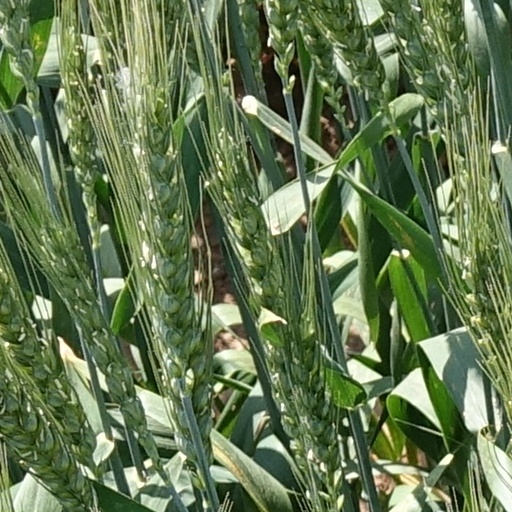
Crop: wheat